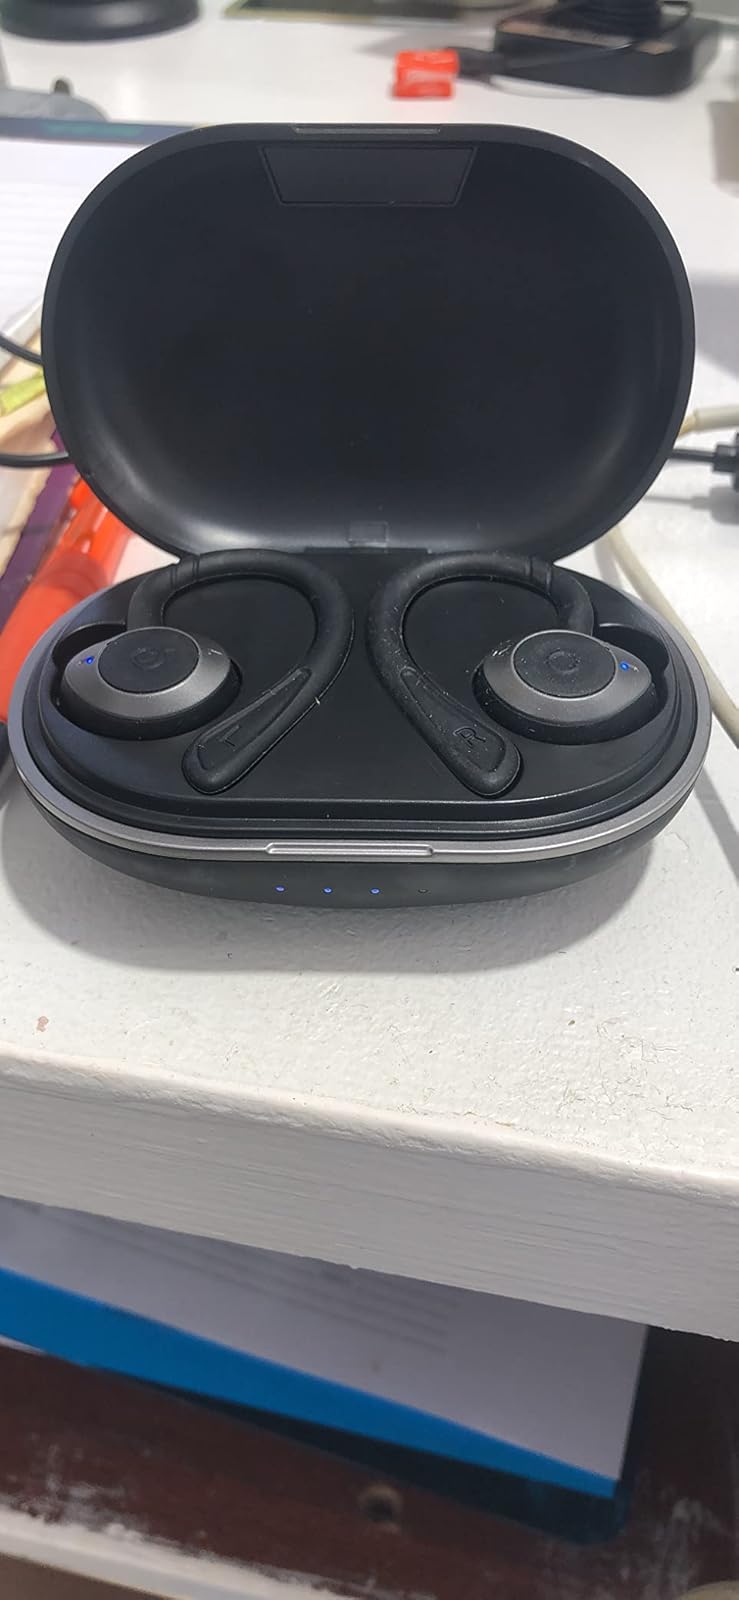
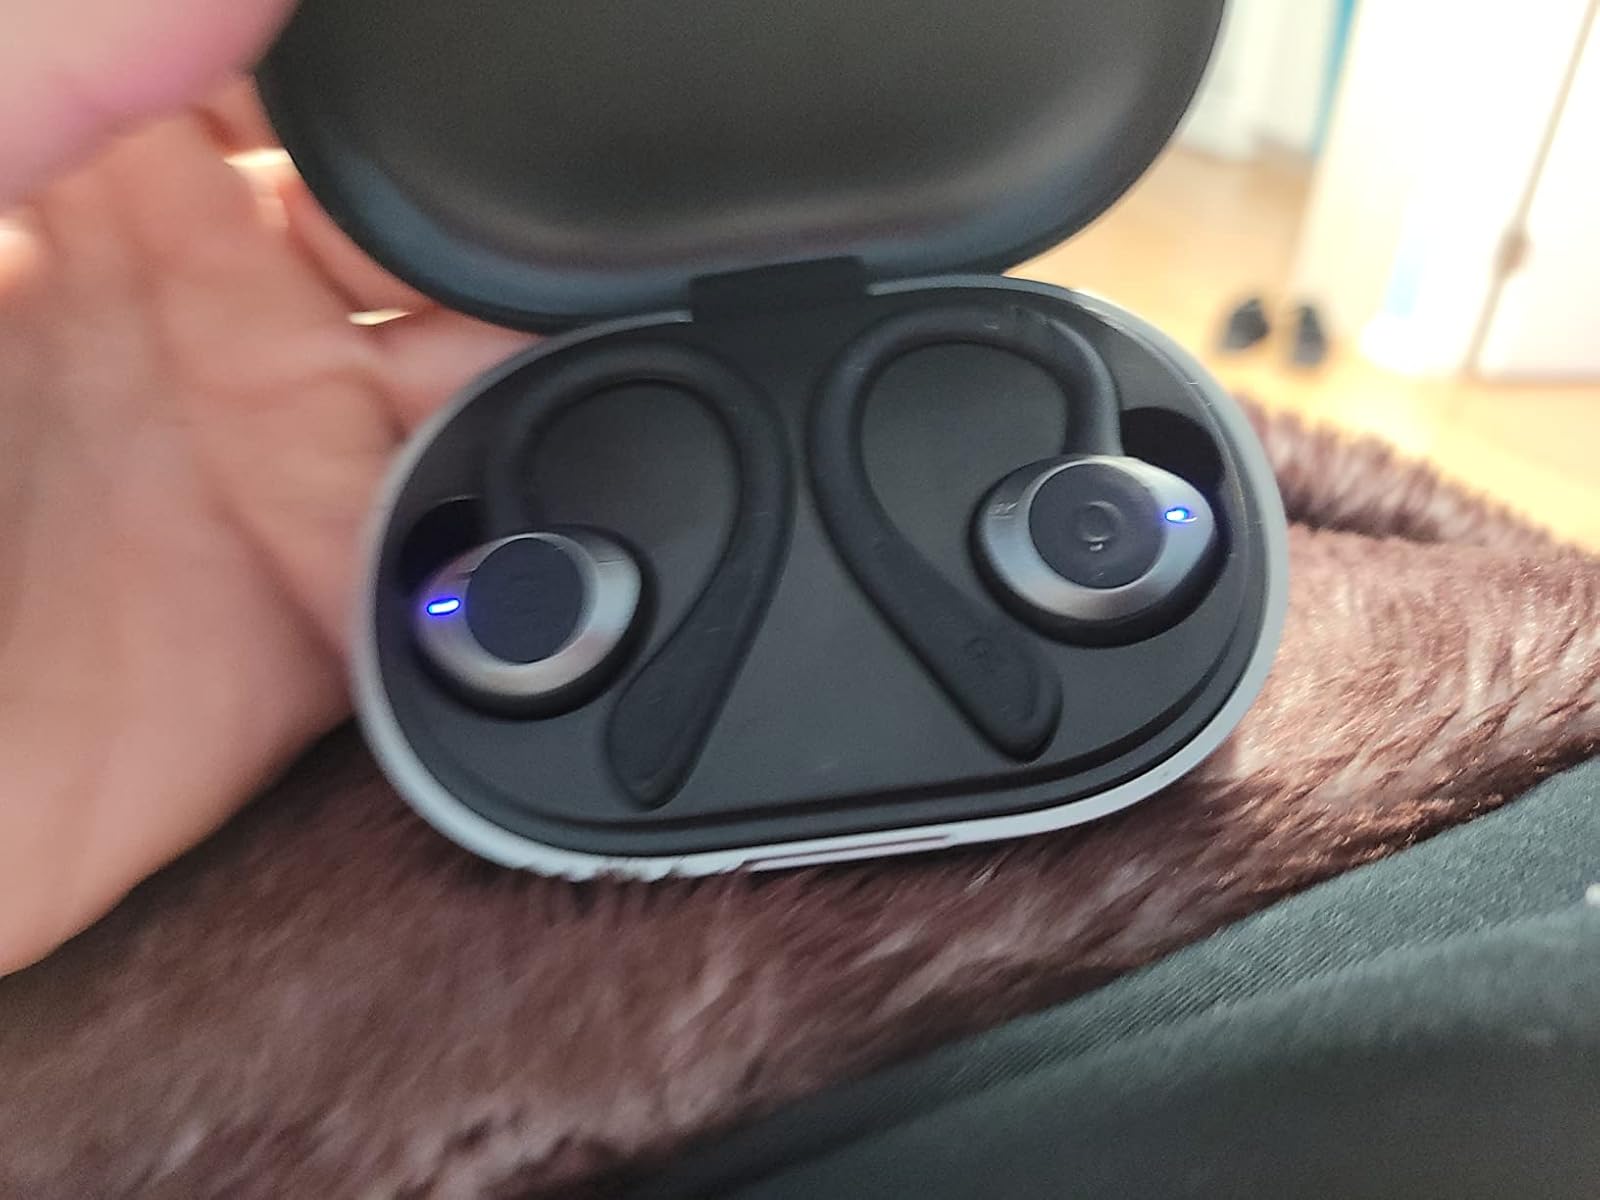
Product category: earbuds
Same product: yes